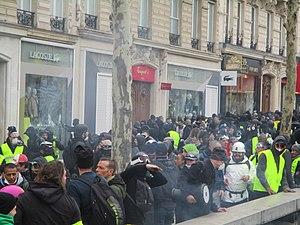
Paris, Champs-Élysées. Premiers bris de vitrines de magasins par des black blocs venus dans la manifestation des gilets jaunes du 16 mars 2019. Il n'est pas encore midi et demi. Conséquence inadmissible de l'absence des forces de l'ordre.
L'expression black bloc /ˈblæk blɑk/ désigne :